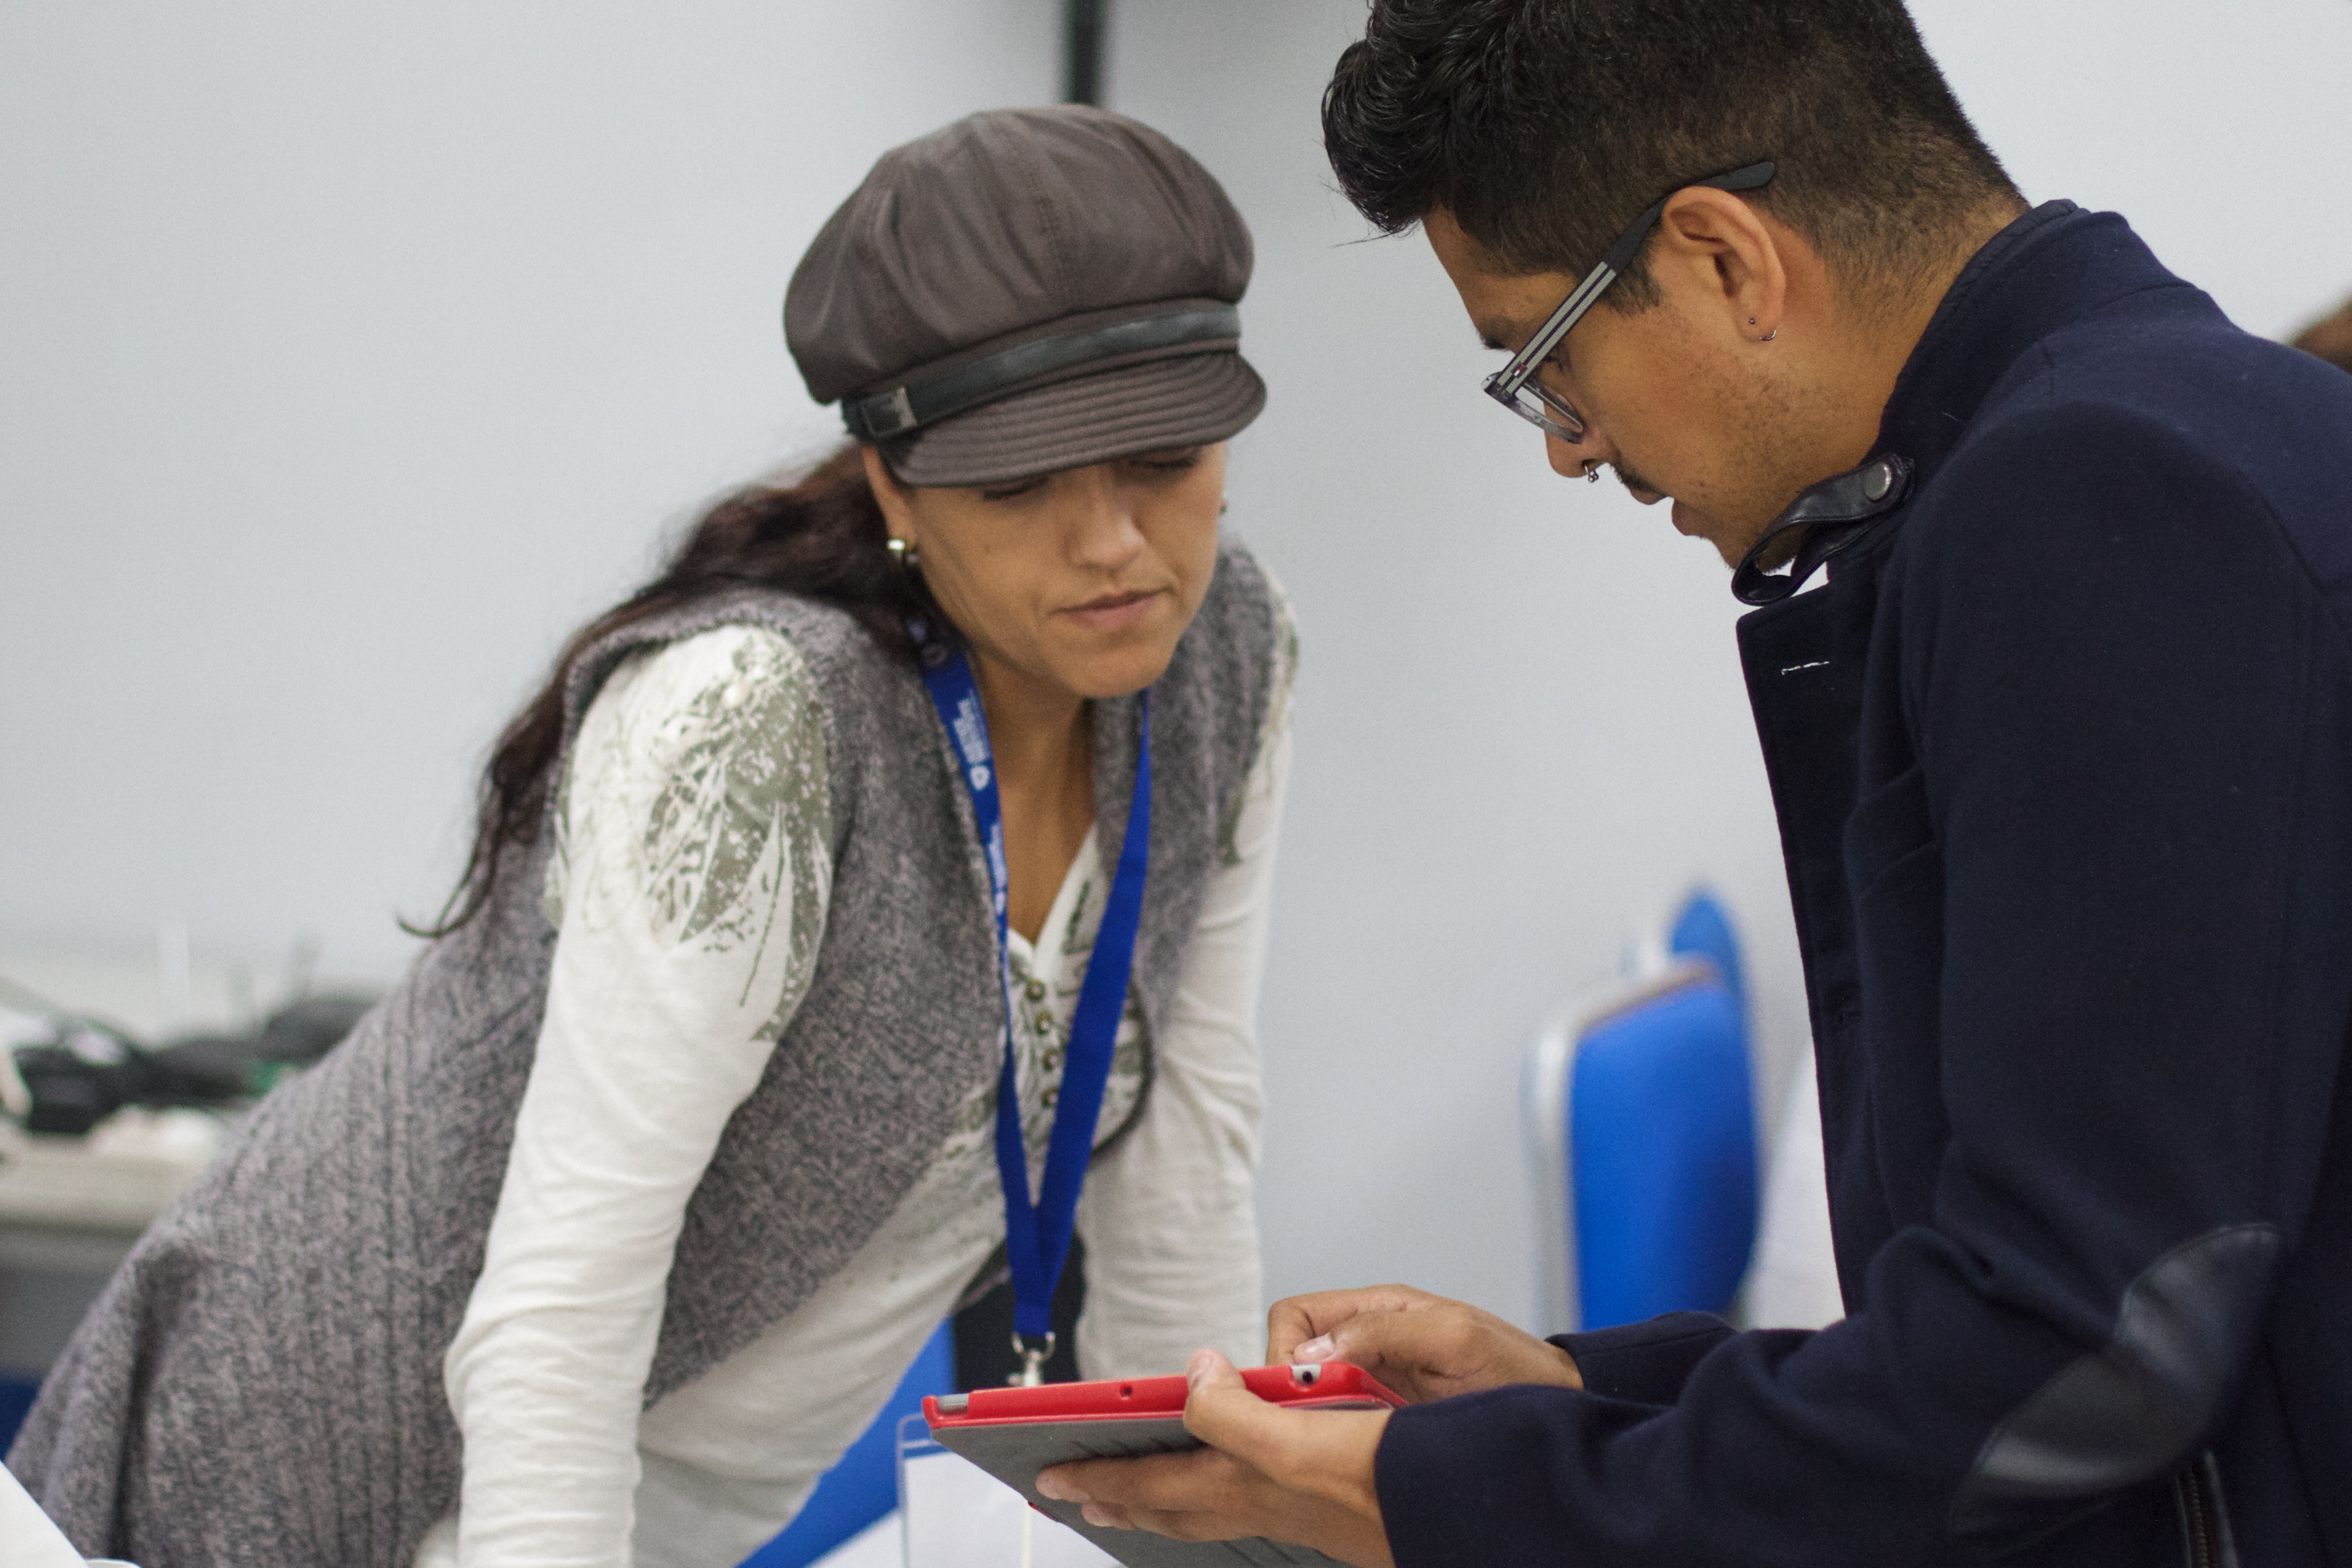
glasses, udgagora, interaction